You Kill Me

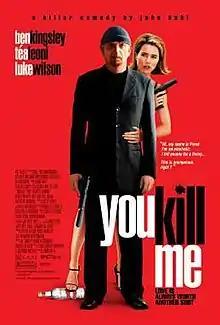
Theatrical release poster

You Kill Me is 2007 crime comedy film directed by John Dahl, and starring Ben Kingsley, Téa Leoni, Luke Wilson and Dennis Farina.